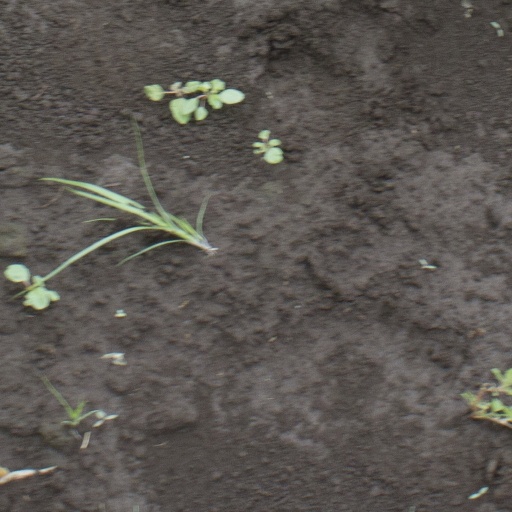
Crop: soybean